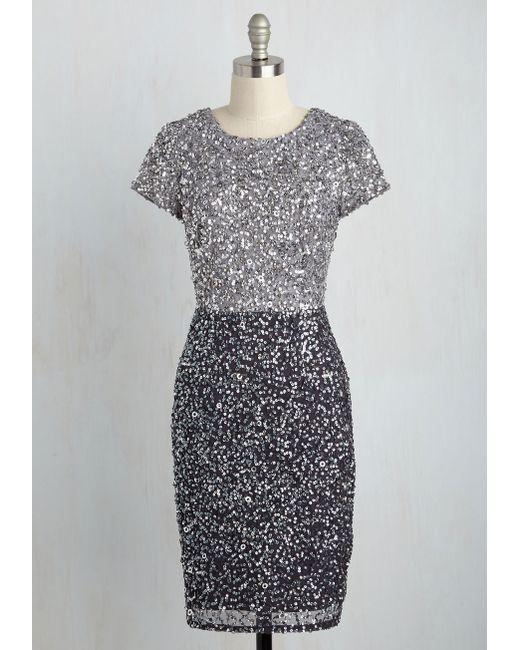
Ausgefallenes Parry Damenkleid, oben silber und unten schwarz